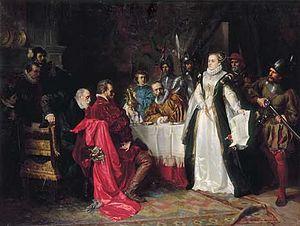
Franz Widnmann, né le 6 mars 1846 à Kipfenberg et décédé le 30 août 1910 à Rodeneck im Pustertal, est un peintre et graphiste allemand, professeur à l’École royale des arts appliqués de Munich.